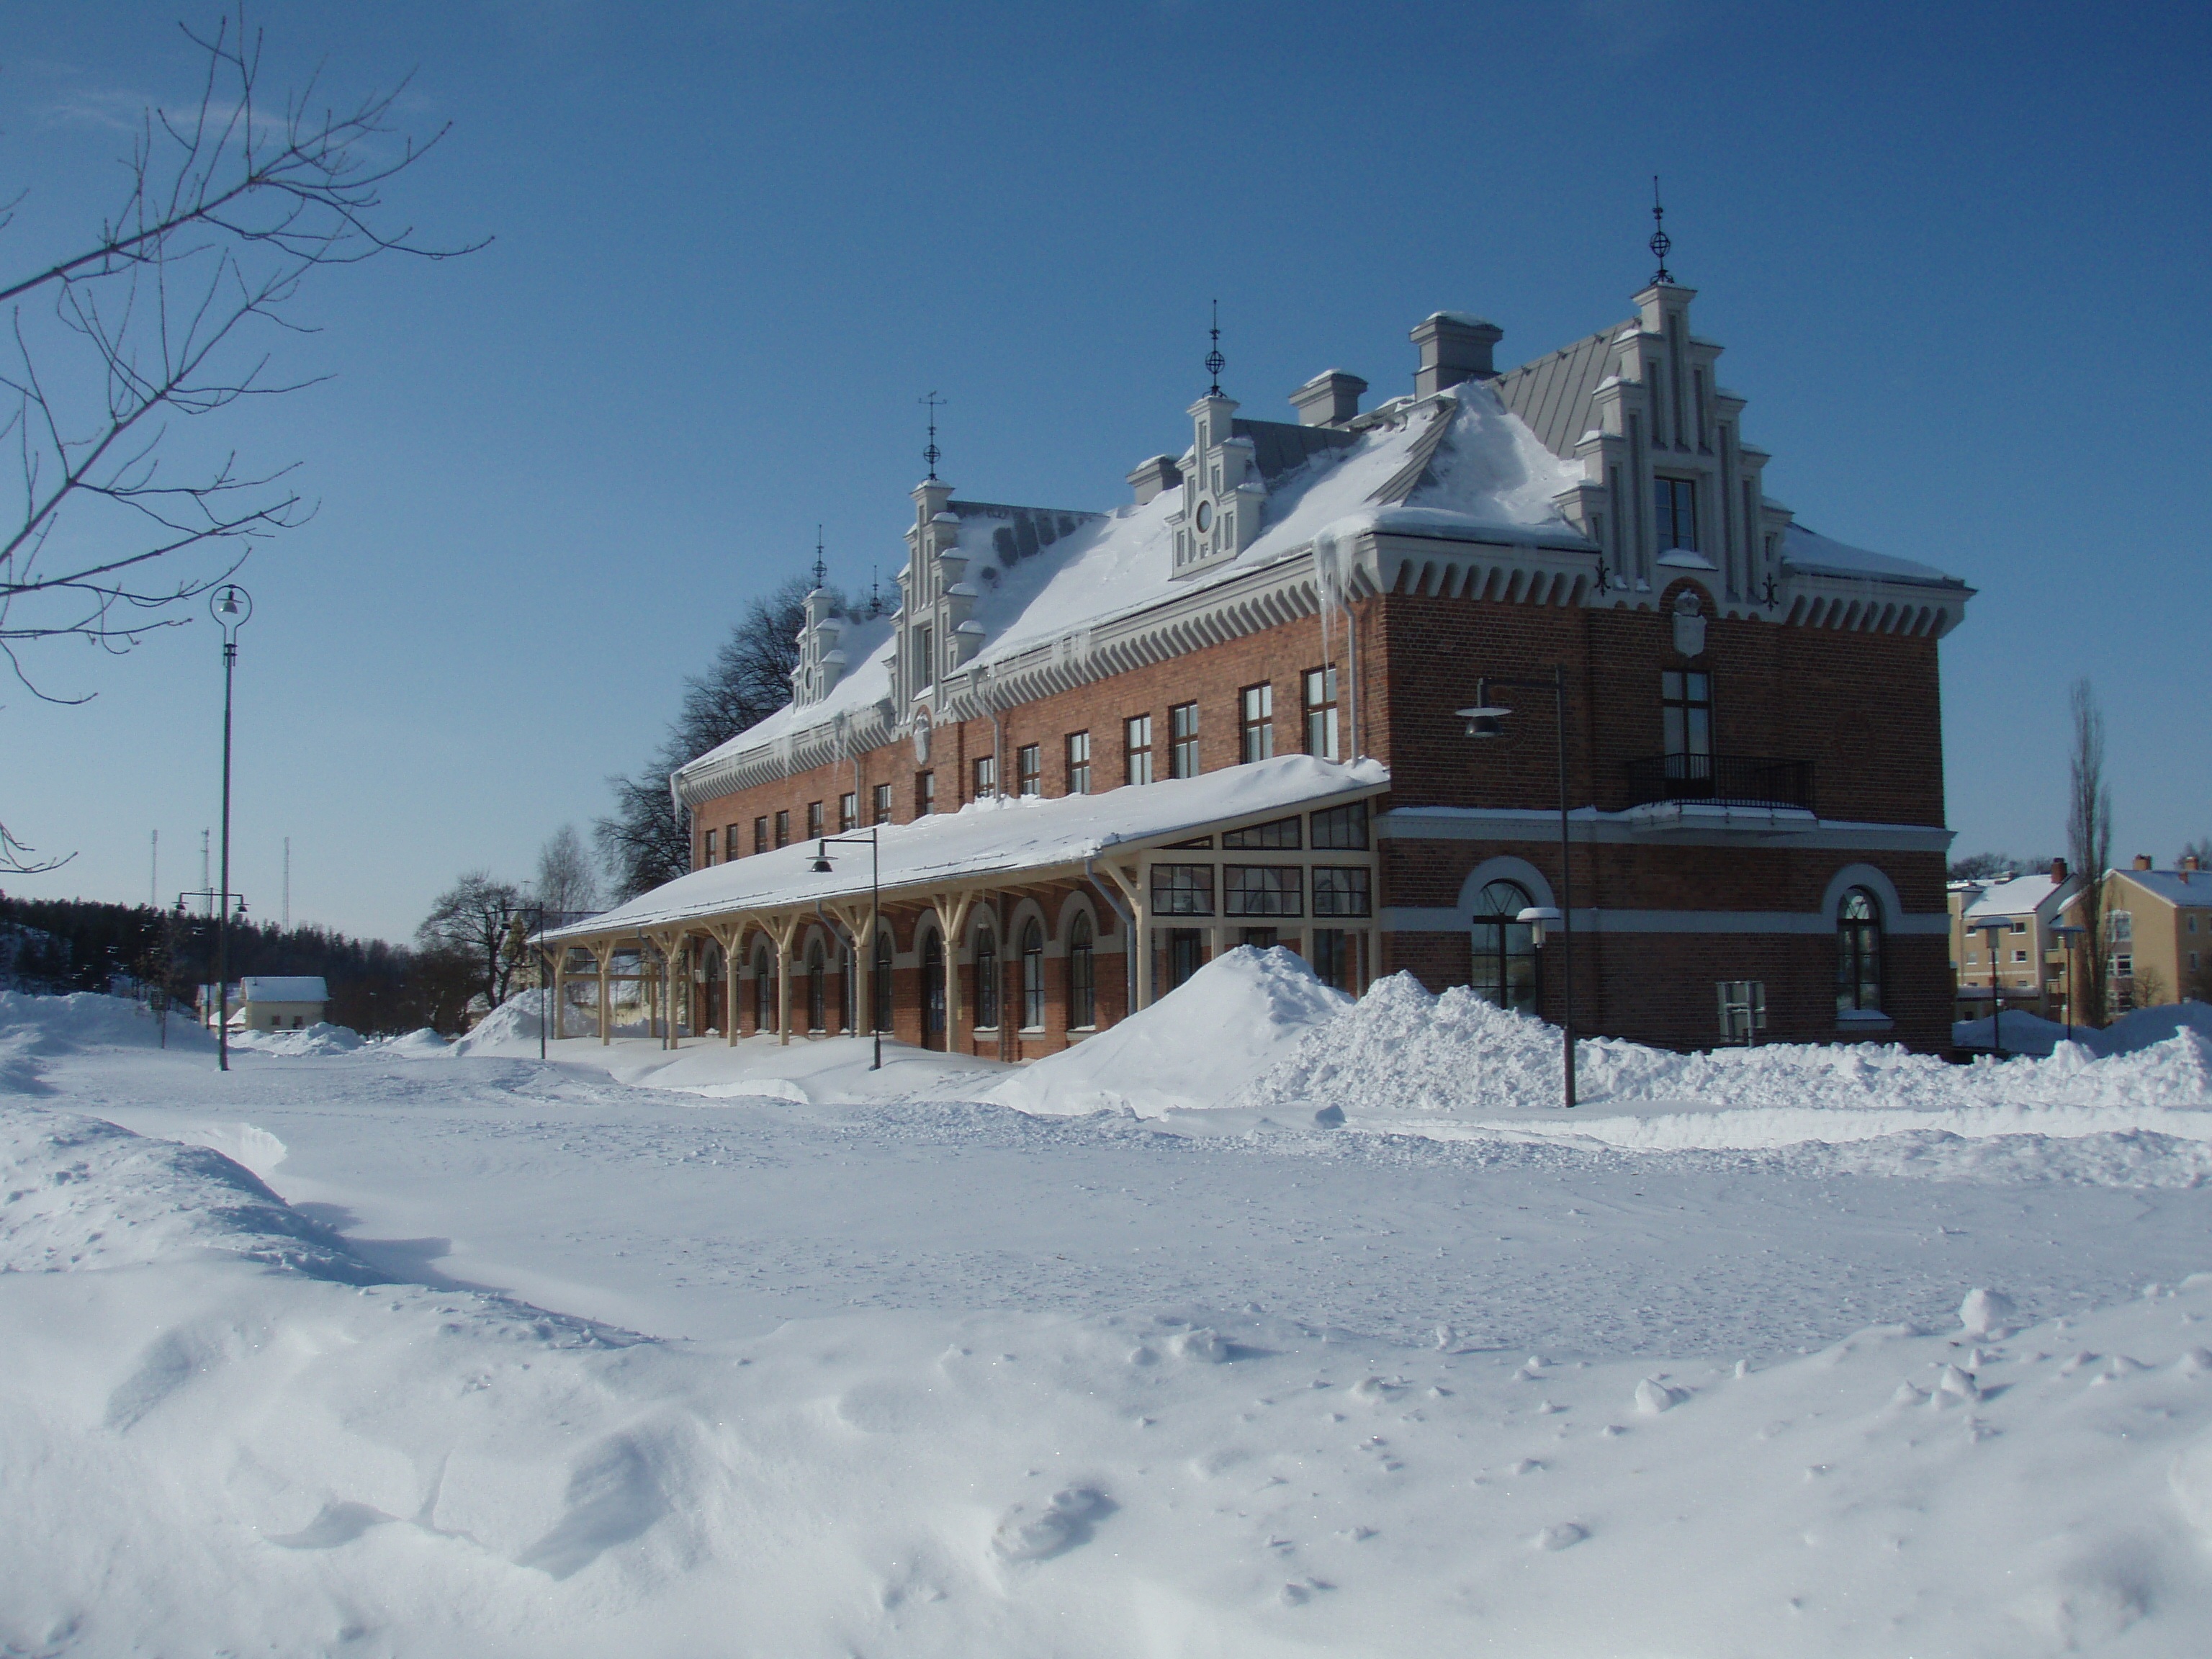
snow, winter, building, mountain range, weather, station, brick, season, resort, himmel, freezing, s derhamn